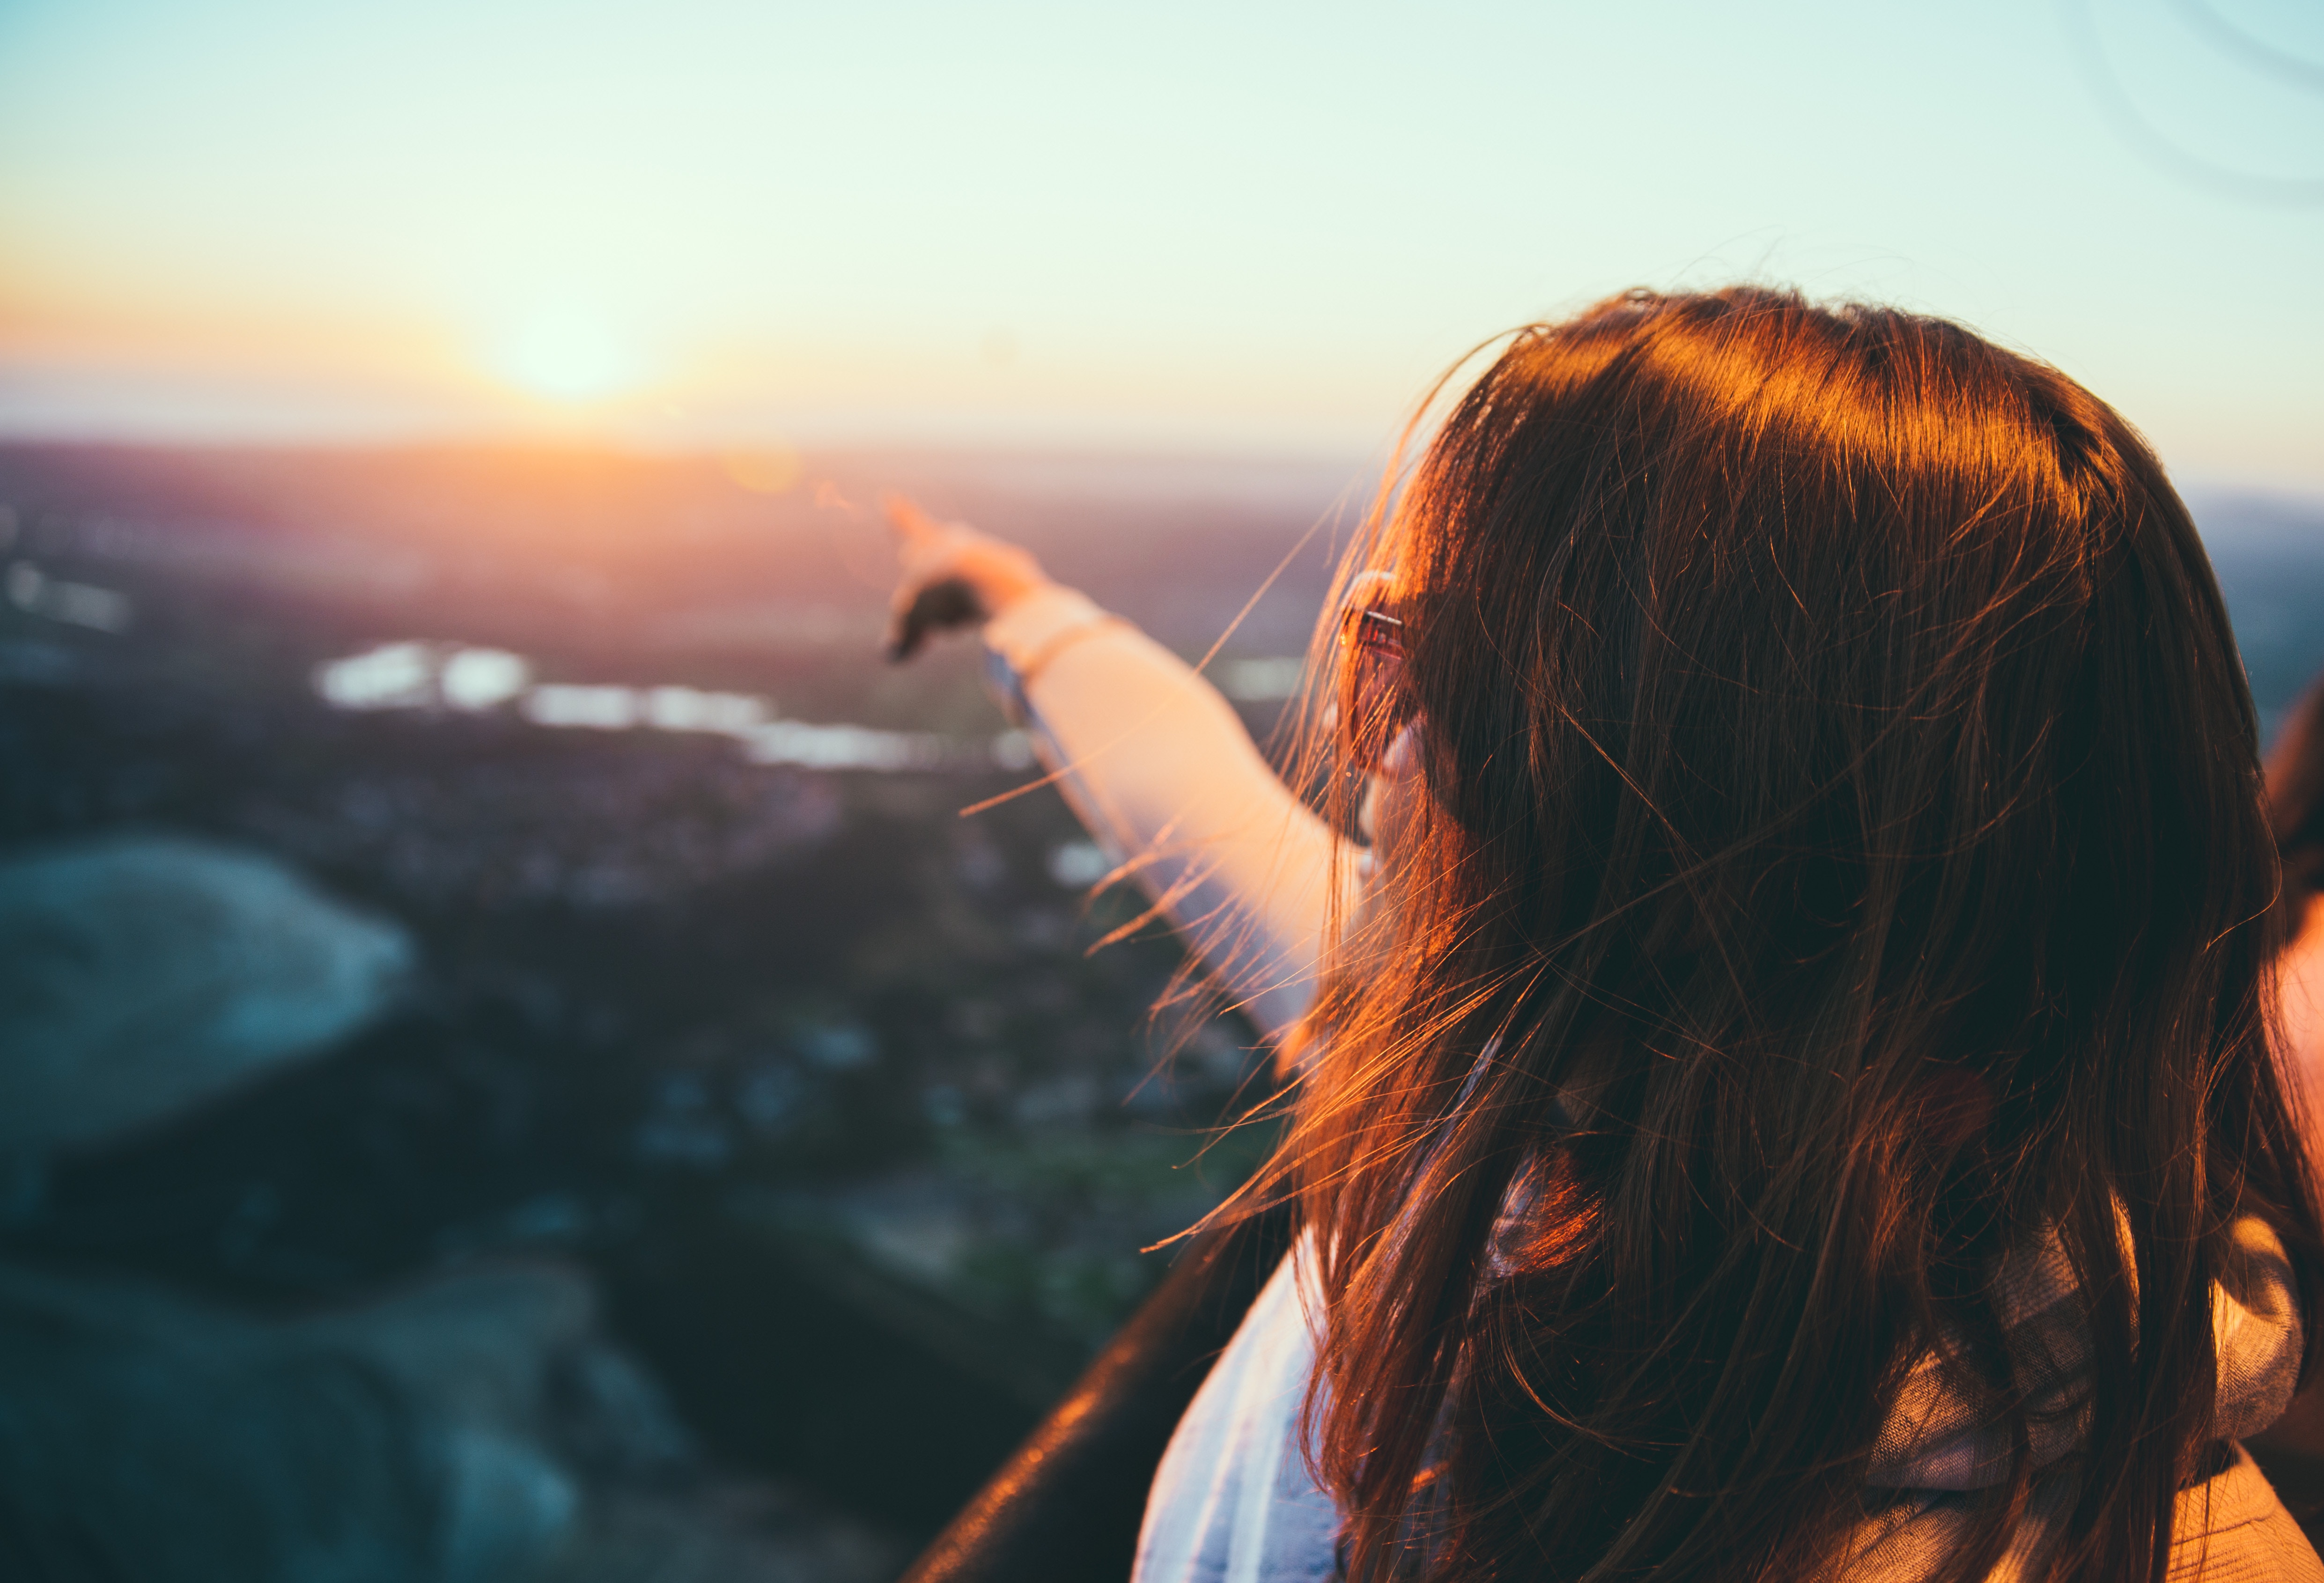
sea, horizon, sky, girl, sun, photography, sunlight, summer, vacation, evening, long hair, fun, happiness, backlighting